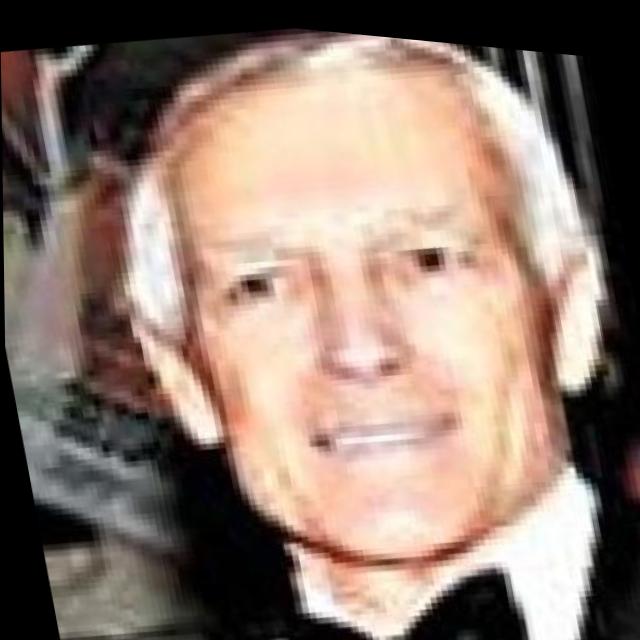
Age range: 45-64